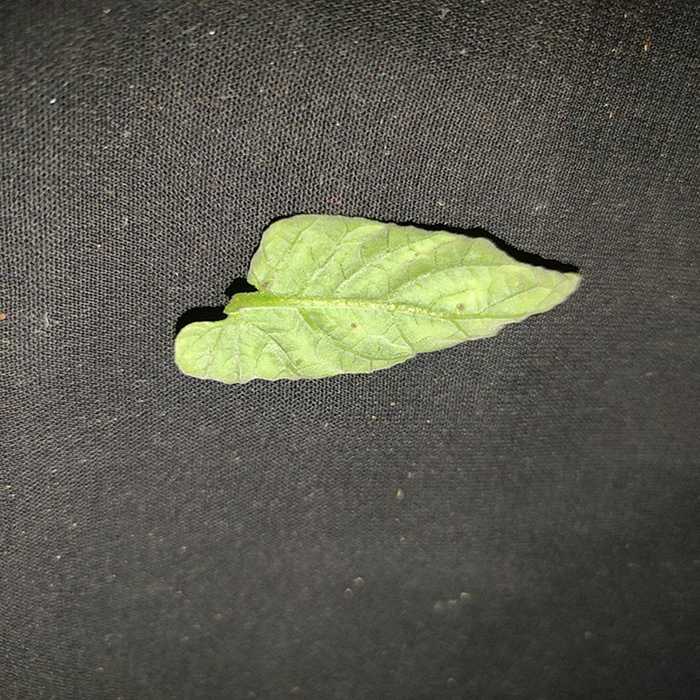
Plant: Tomato
Label: Tomato leaf curl virus